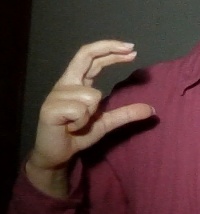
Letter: thal